Sporthotel Pontresina

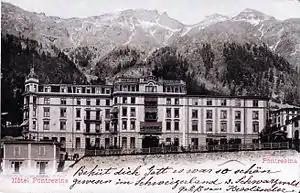
Hotel Pontresina

Commercial success permitted Stoppany to enlarge his hotel in 1895. The rebuild provided for a capacity increase to 150 rooms with 200 beds. Guests had also become more demanding in terms of creature comforts since 1880: the Hotel Pontresina of 1895 was able to compete on equal terms at the top end of the market with recently constructed or renovated rival establishments in Pontresina and St. Moritz.